Pamela Ferrell

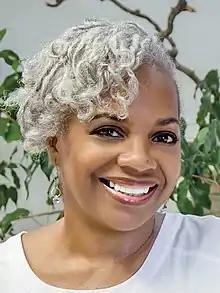
Ferrell in 2019

Pamela L. Ferrell is an American entrepreneur, pioneer and advocate in the natural haircare field. She is best known for the pivotal role she played in assisting the United States (U.S.) Army and Navy with their review of hairstyle policies and regulations. She is the first known and documented African-American to help shape hair policies within the United States Armed Forces.